1900 College Football All-America Team

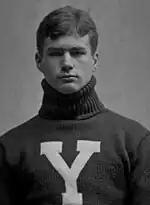
Gordon Brown of Yale

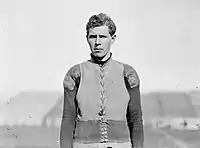
T. Truxtun Hare of Penn

In its official listing of "Consensus All-America Selections," the NCAA designates players who were selected by "either" Camp or Whitney as "consensus" All-Americans. Using this criterion, the NCAA recognizes 15 players as "consensus" All-American for the 1900 football season. The consensus All-Americans are identified in bold on the list below ("All-American selections for 1900") and include the following: